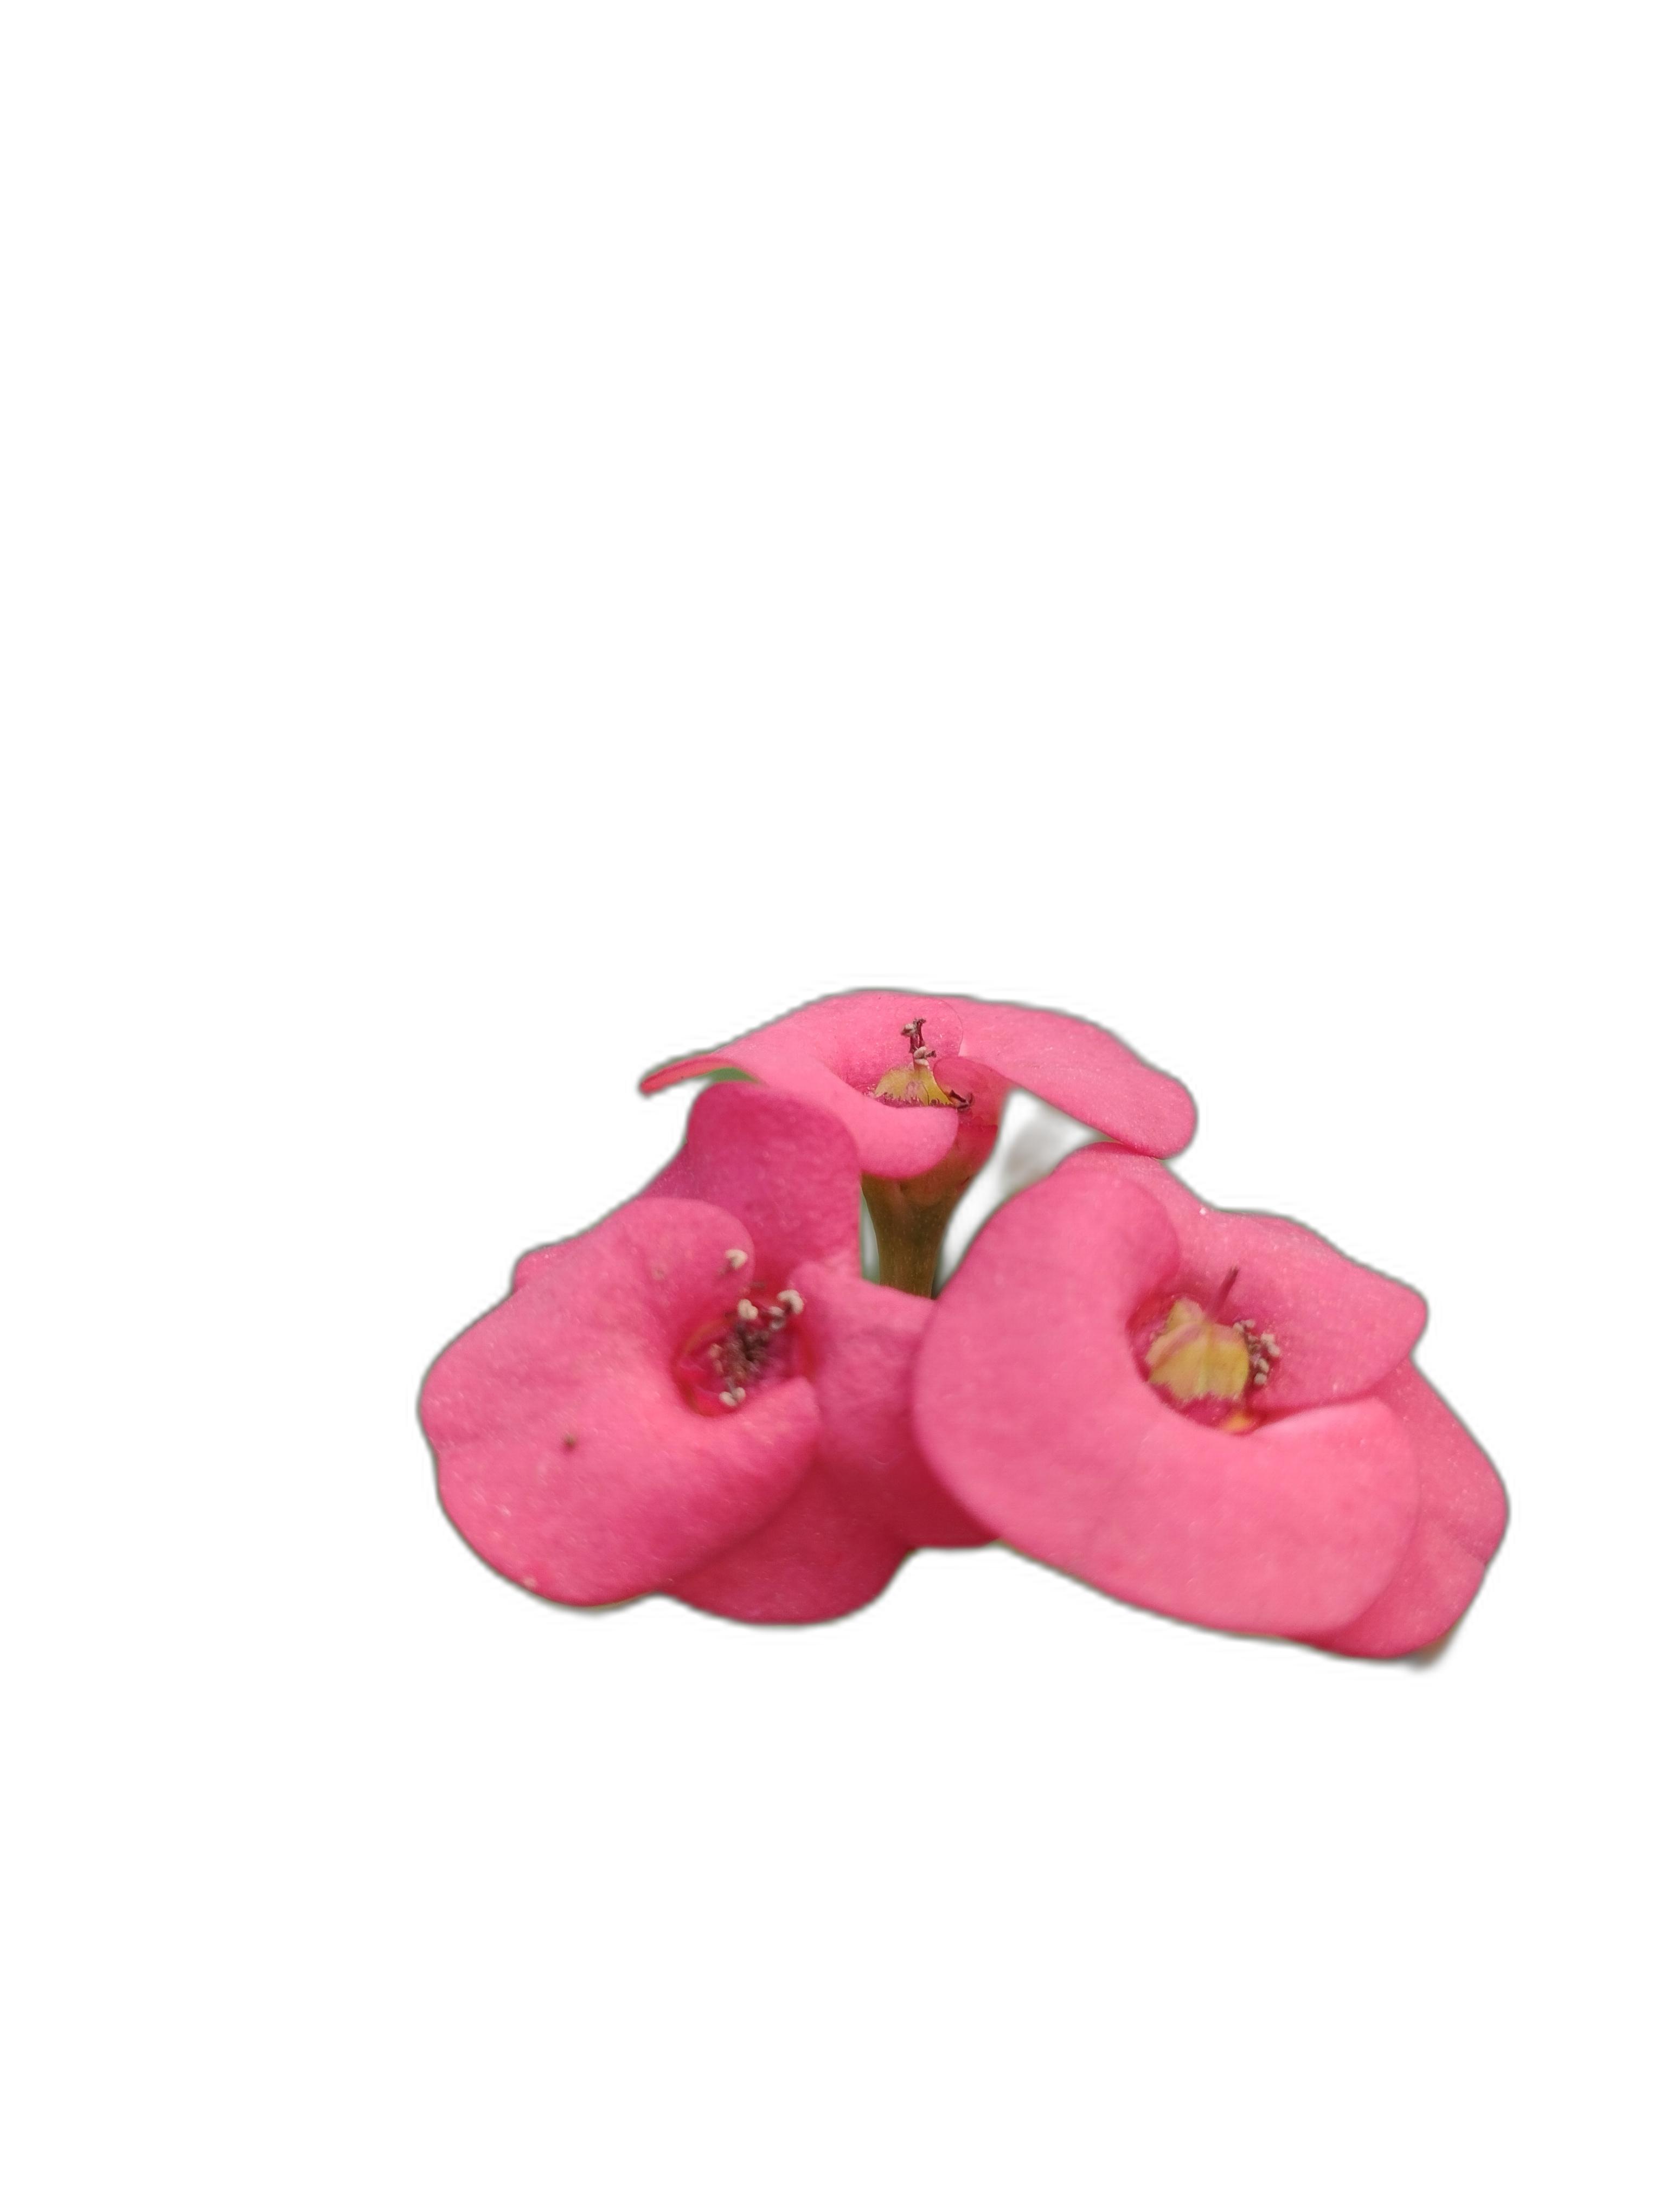
Label: Crown of thorns